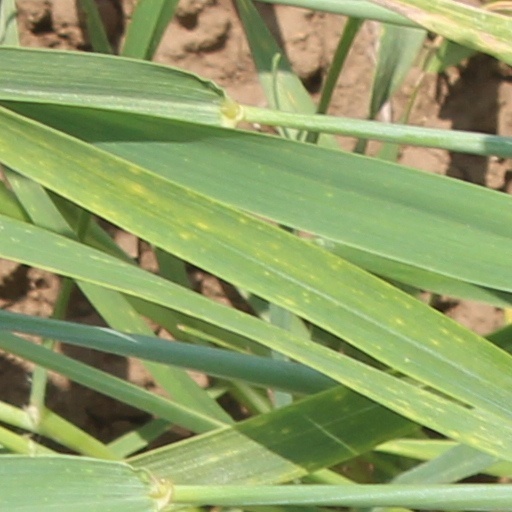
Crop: wheat